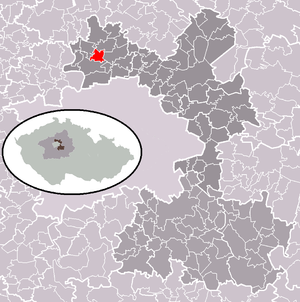
Klíčany est une commune du district de Prague-Est, dans la région de Bohême-Centrale, en République tchèque. Sa population s'élevait à 449 habitants en 2020.